Watermill

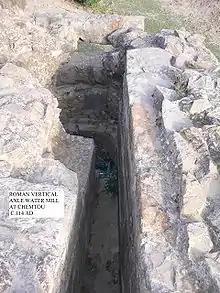
Roman turbine mill at Chemtou, Tunisia. The tangential water inflow of the millrace made the horizontal wheel in the shaft turn like a true turbine, the earliest known.

The earliest turbine mill was found in Chemtou and Testour, Roman North Africa, dating to the late 3rd or early 4th century AD. A possible water-powered furnace has been identified at Marseille, France.